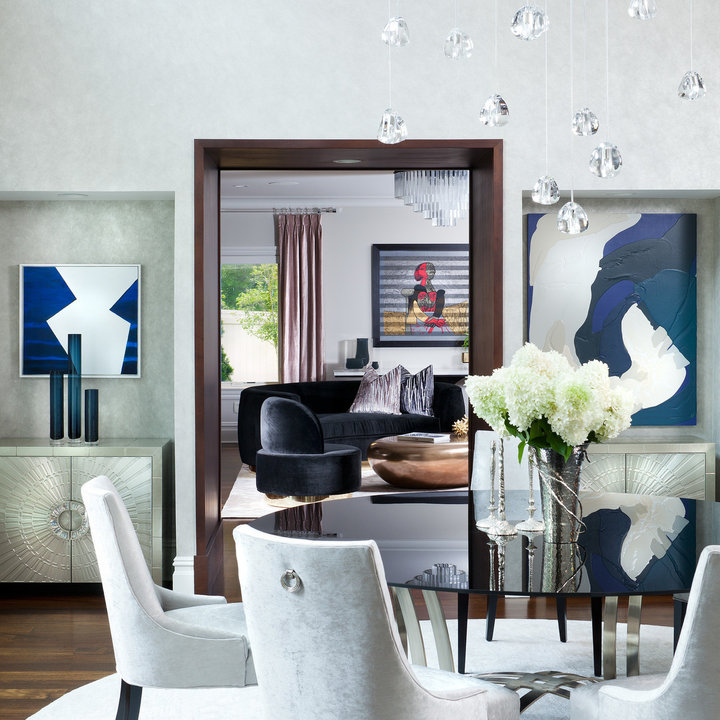
Style: ArtDeco